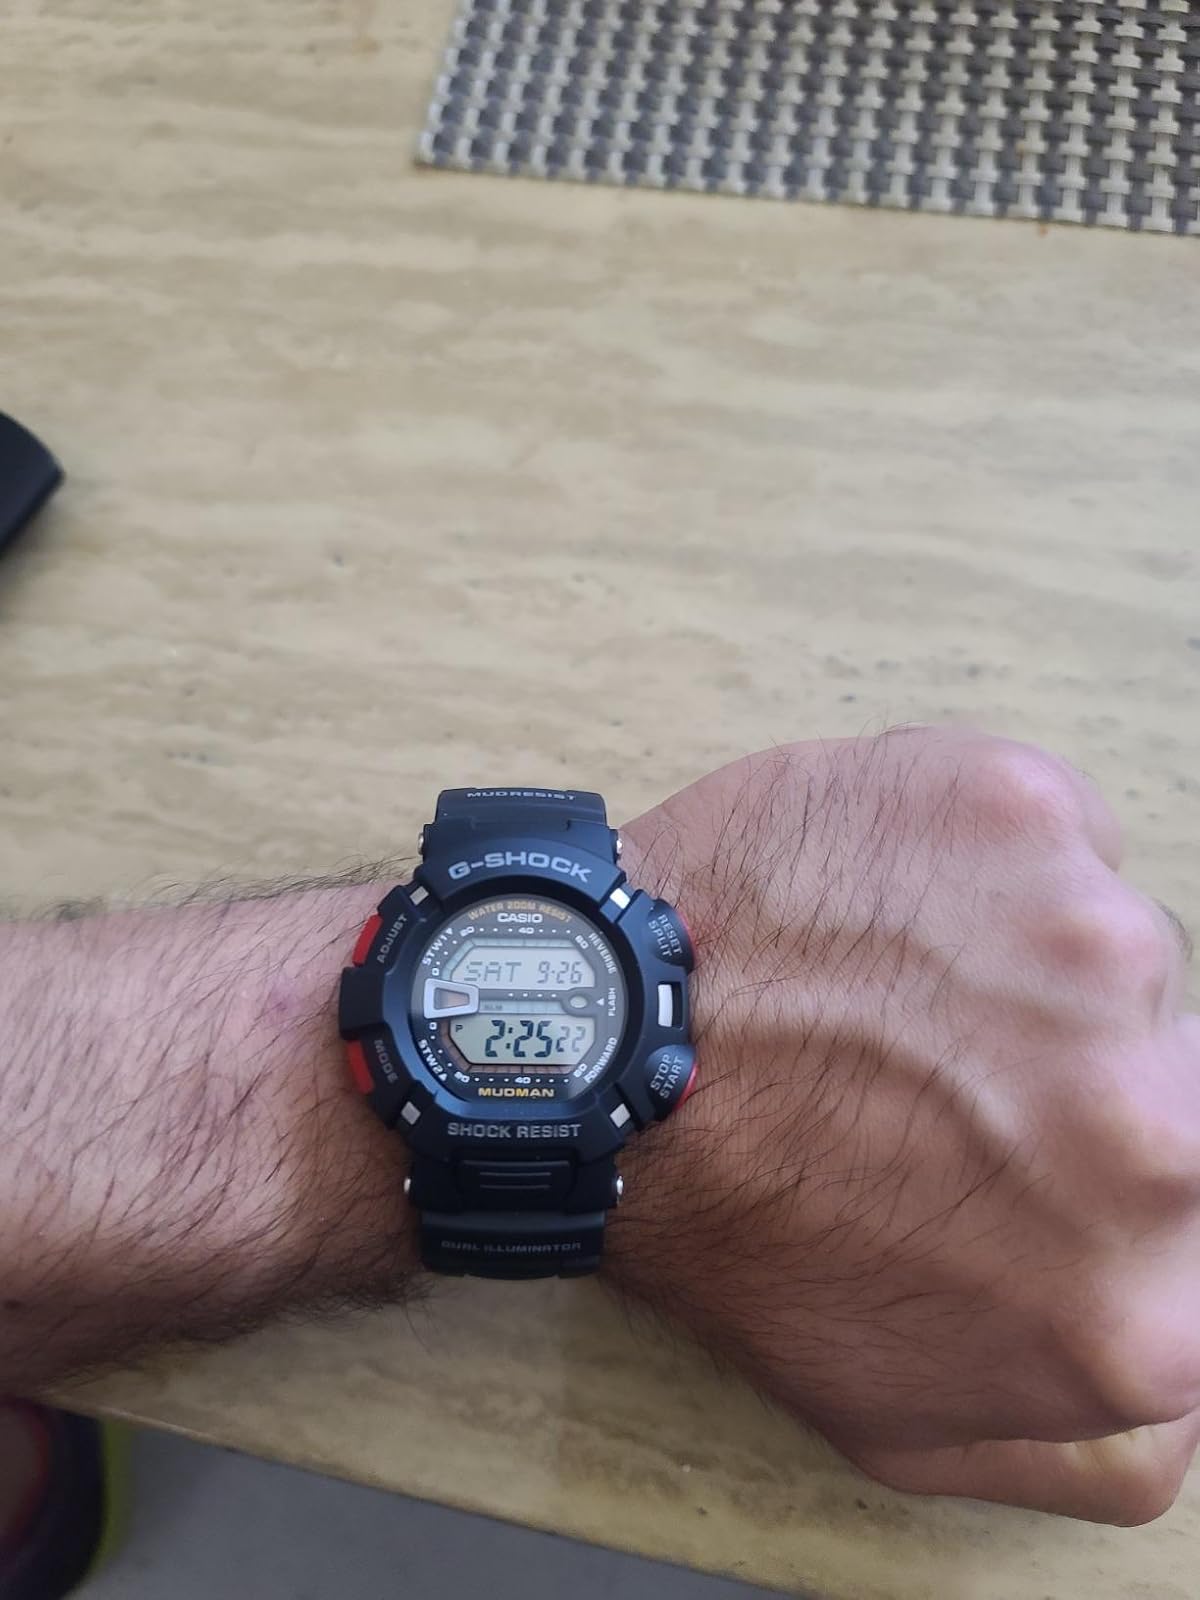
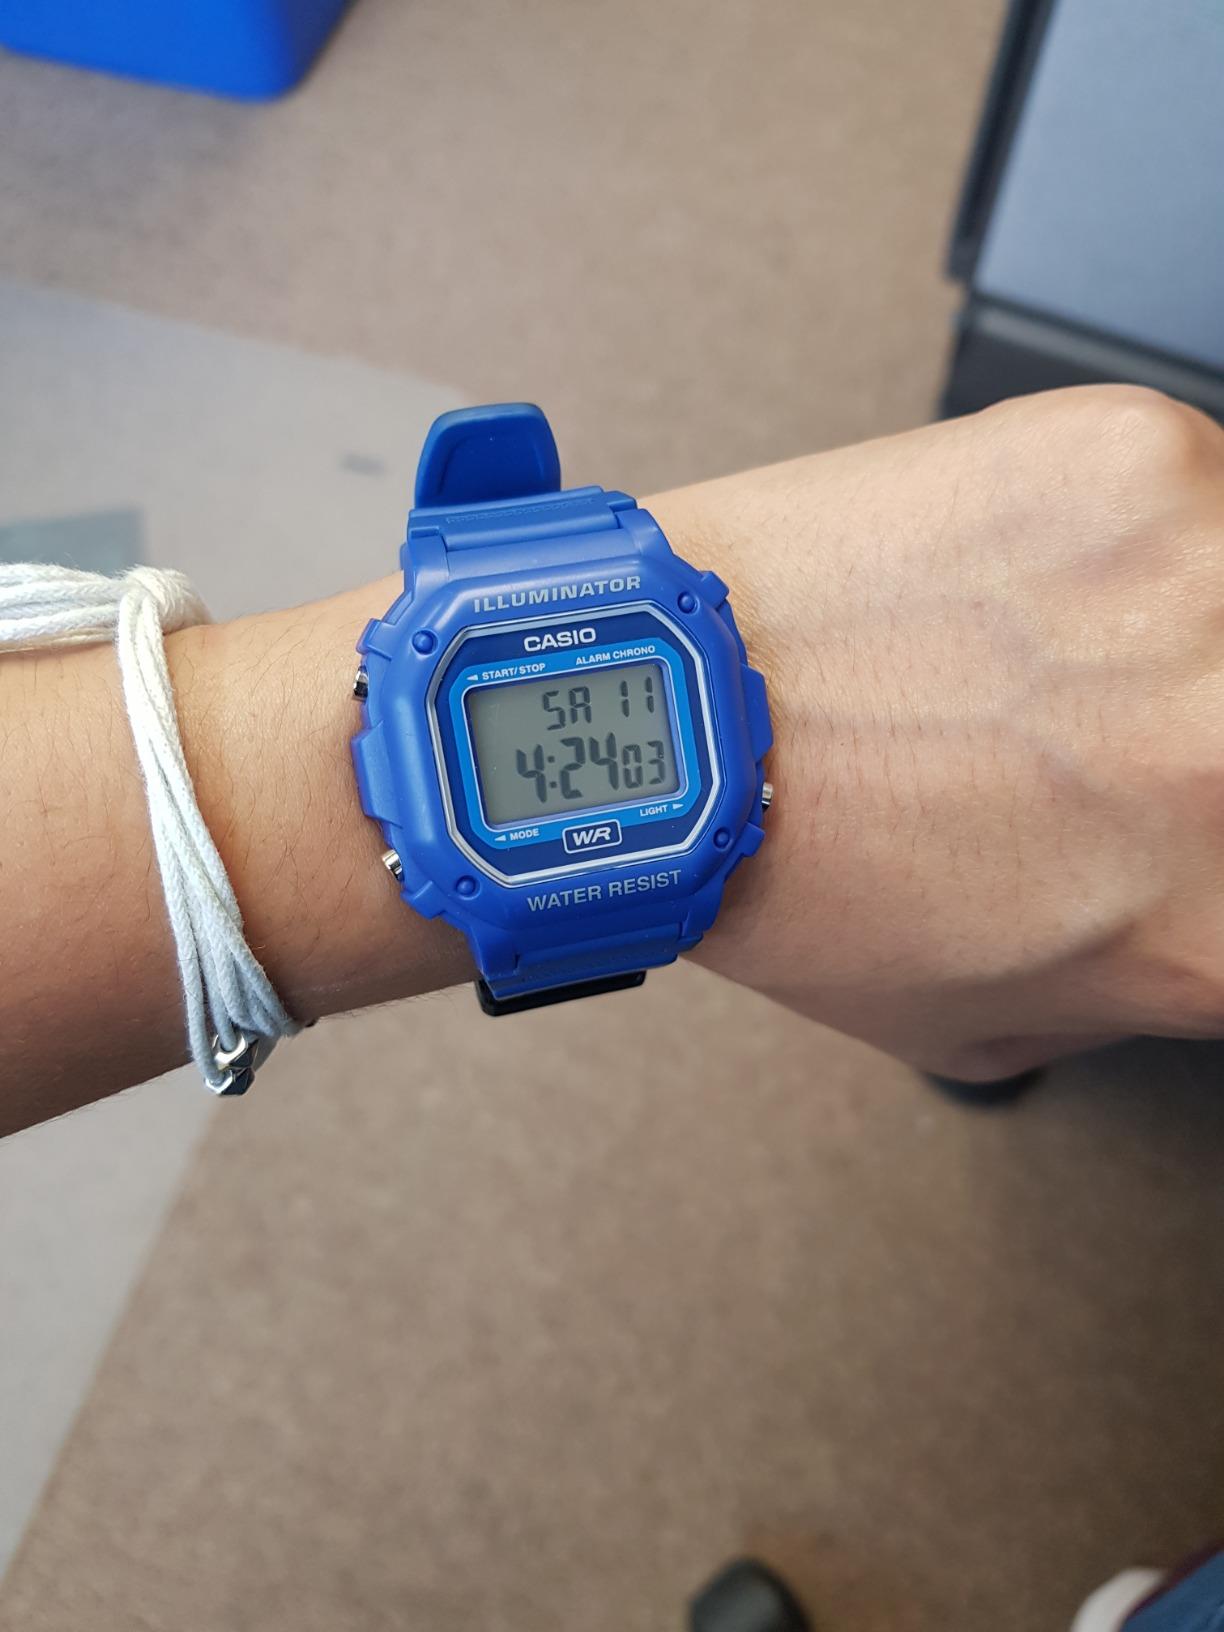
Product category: accessories_watch
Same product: no